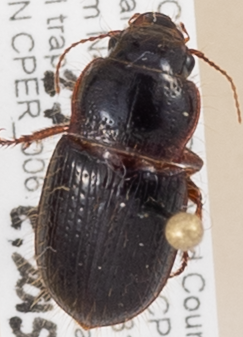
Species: Piosoma setosum
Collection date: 2015-08-27
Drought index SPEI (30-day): -0.528
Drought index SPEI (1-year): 1.16
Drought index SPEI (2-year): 2.09